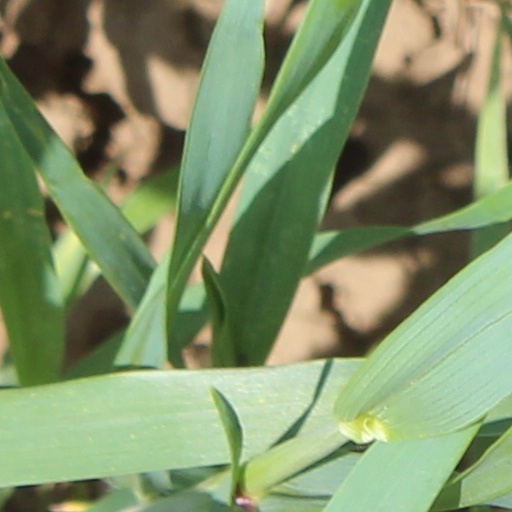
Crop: wheat